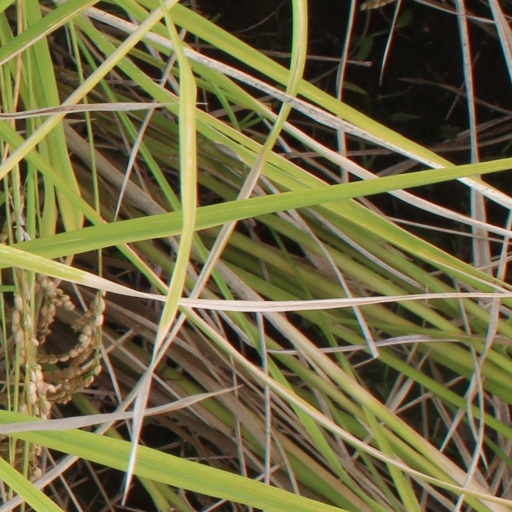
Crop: rice